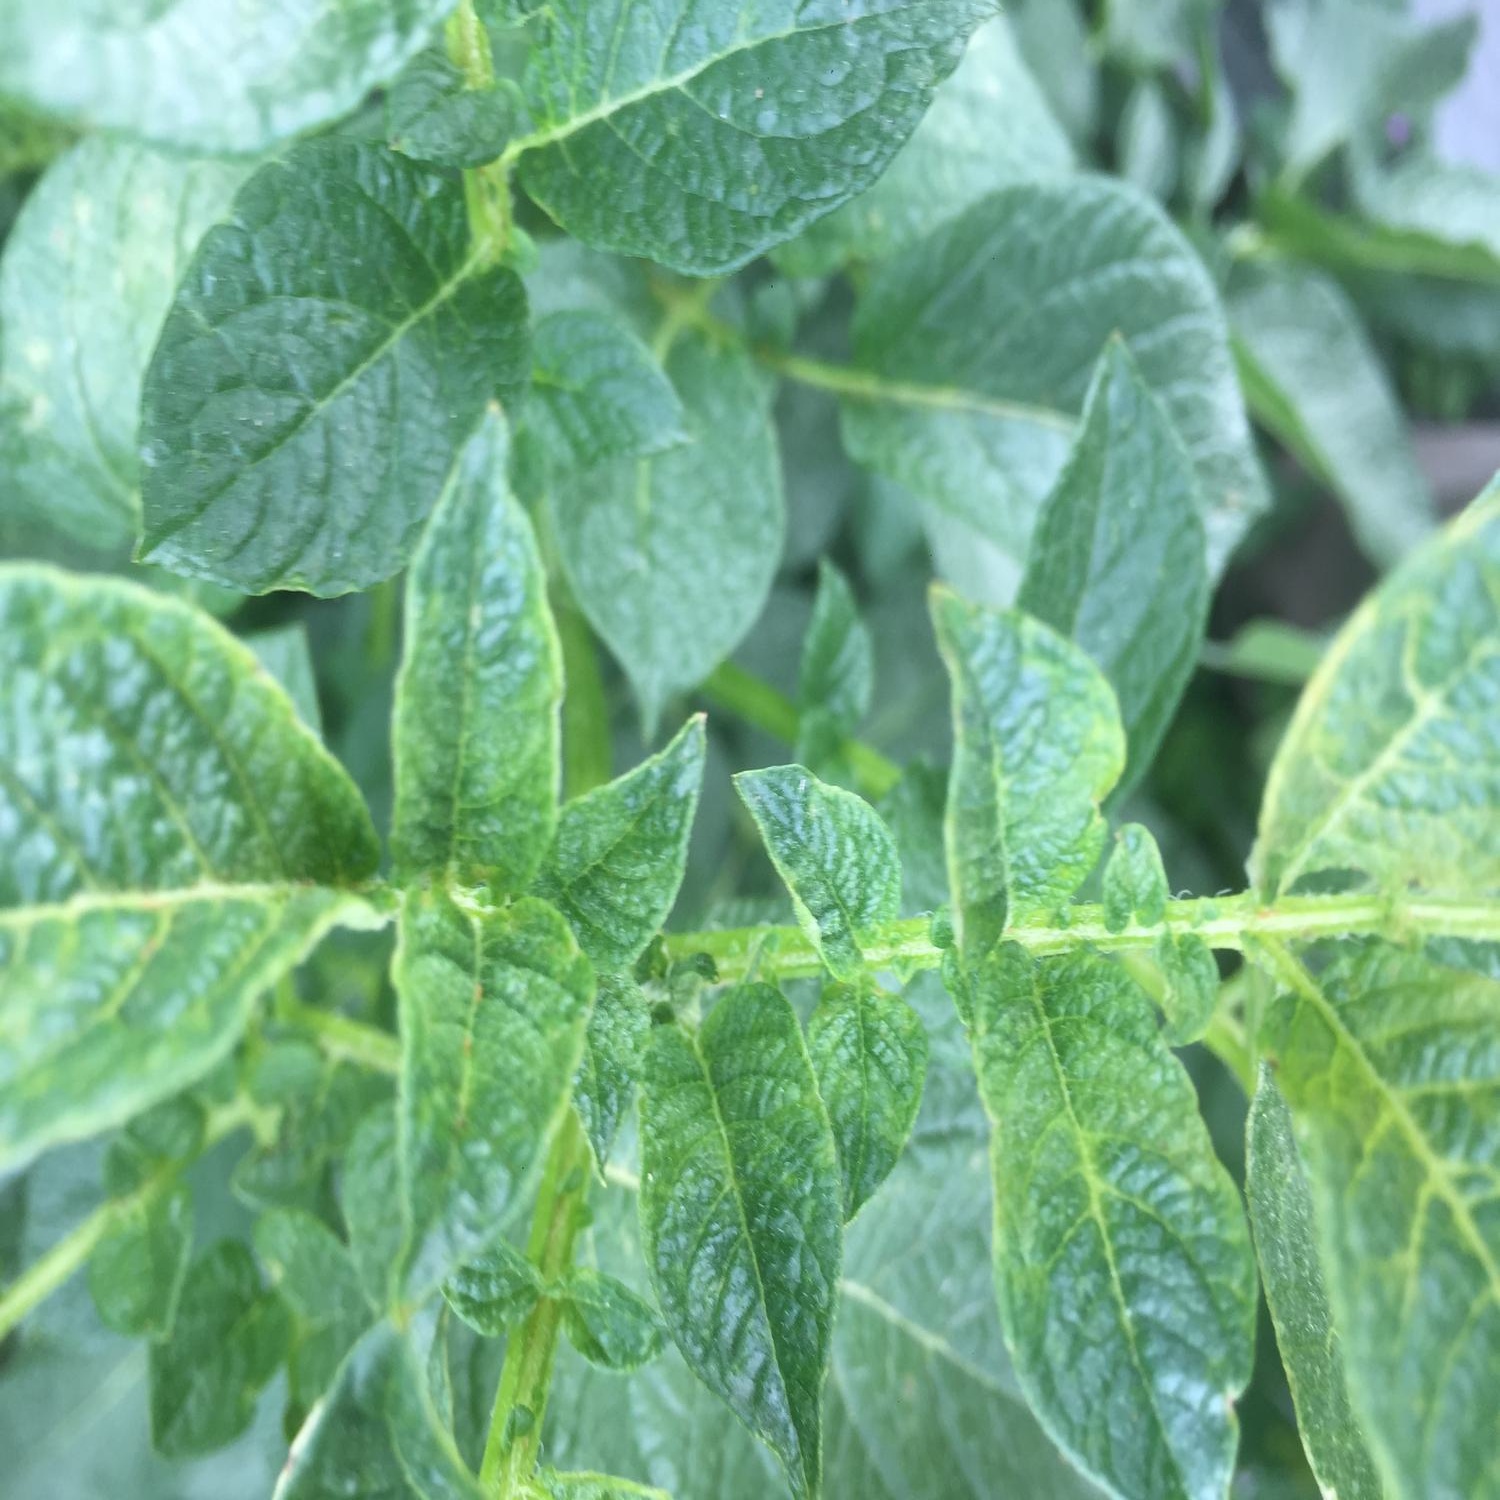
Etiqueta: Virus